Puma (brand)

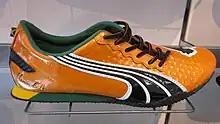
A Puma Street Yaam

At the 1952 Summer Olympics, 1500 metres runner Josy Barthel of Luxembourg won Puma's first Olympic gold in Helsinki, Finland.